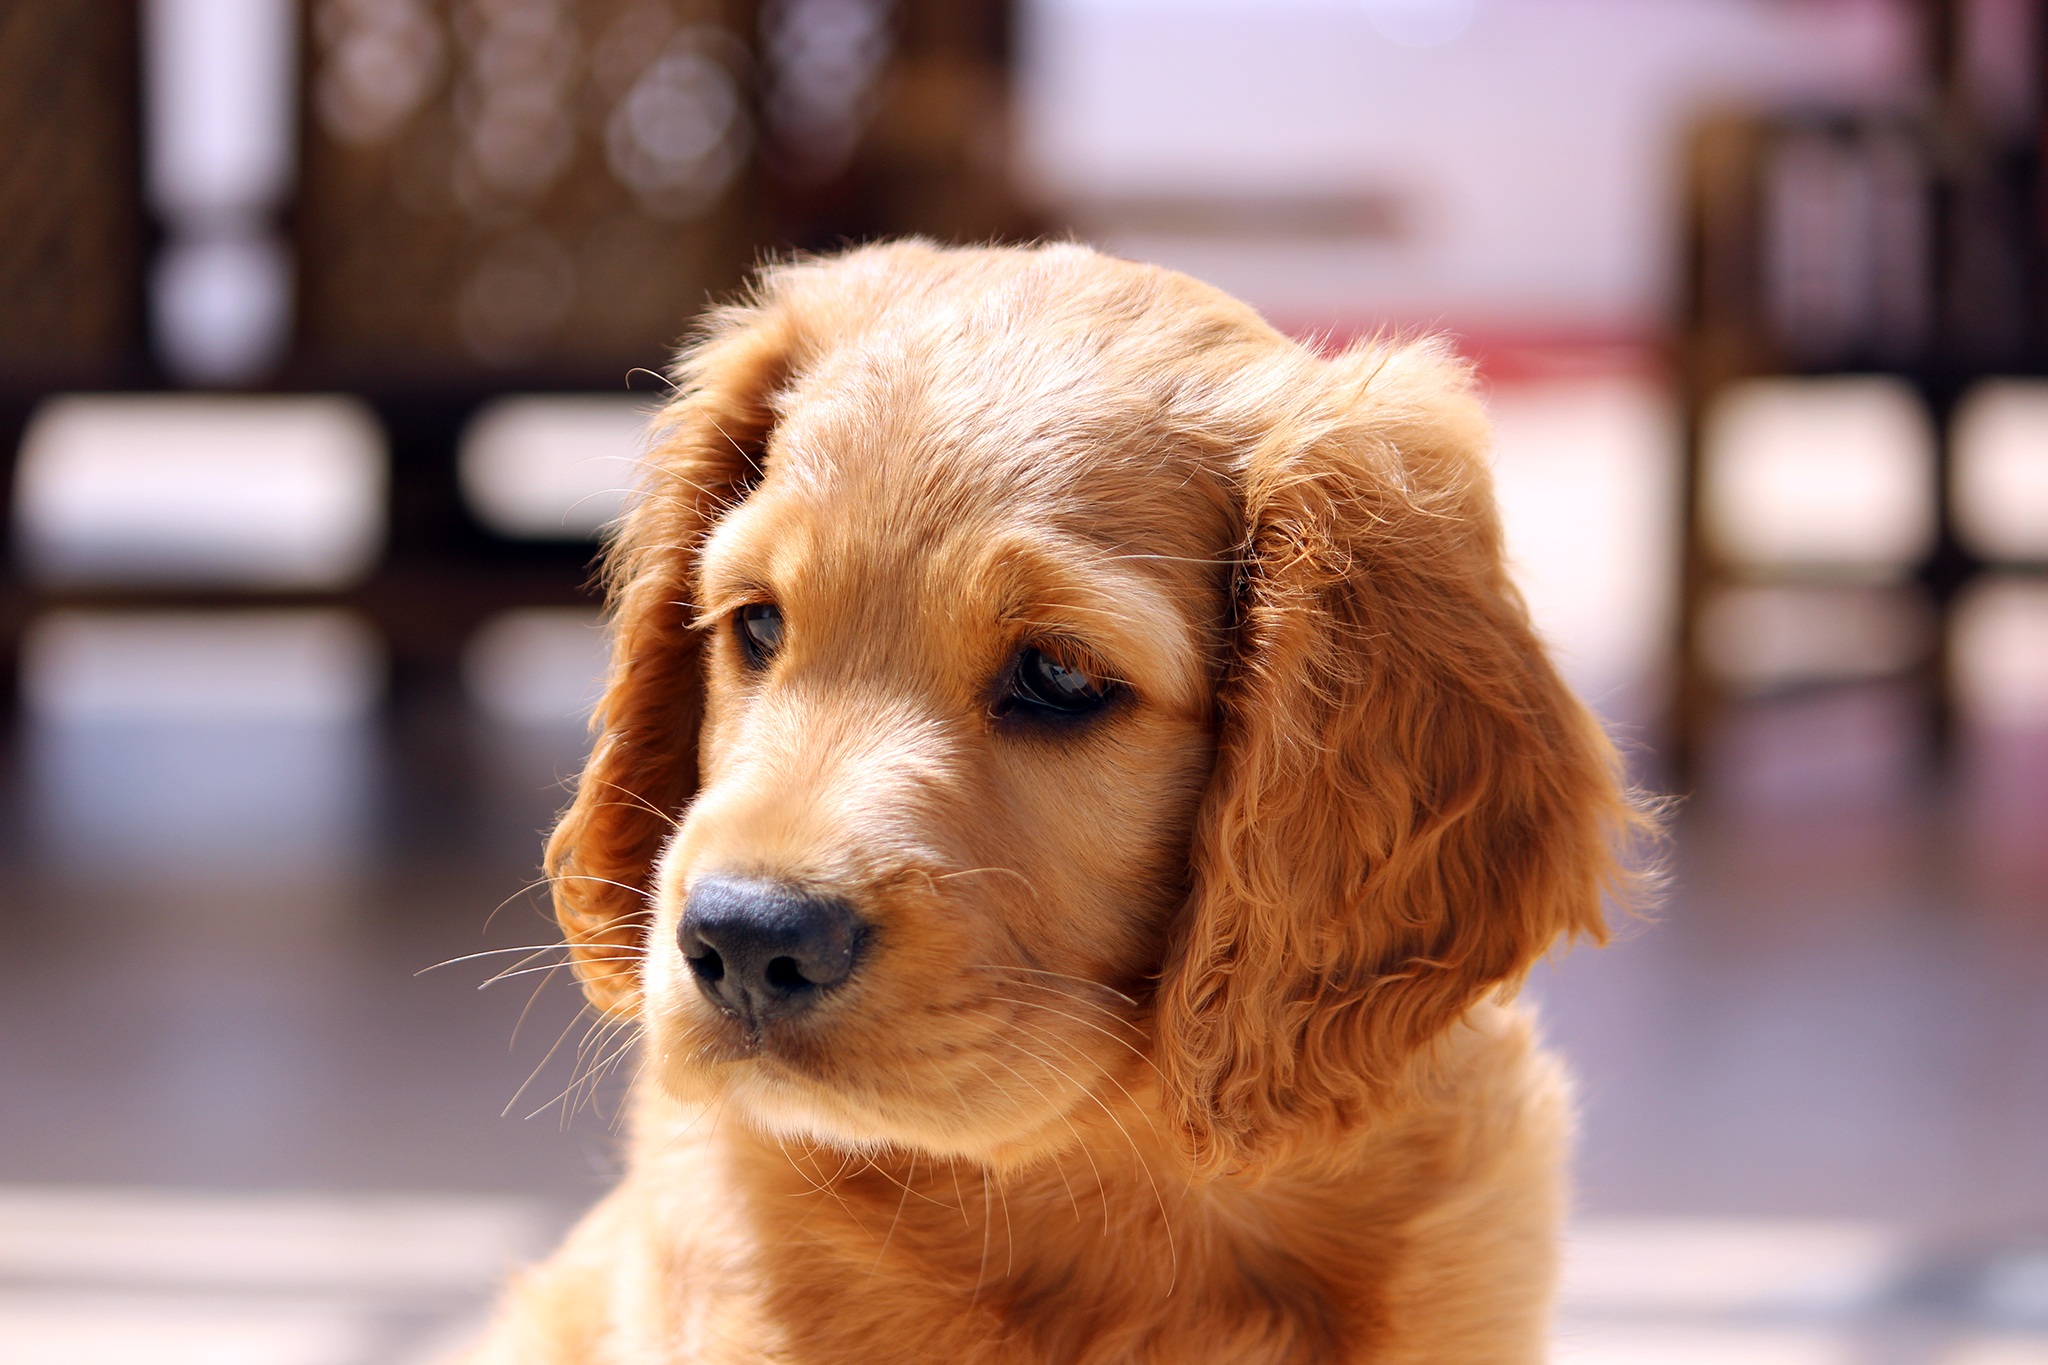
puppy, dog, animal, pet, mammal, nose, golden retriever, vertebrate, dog breed, retriever, dog like mammal, dog crossbreeds, nova scotia duck tolling retriever